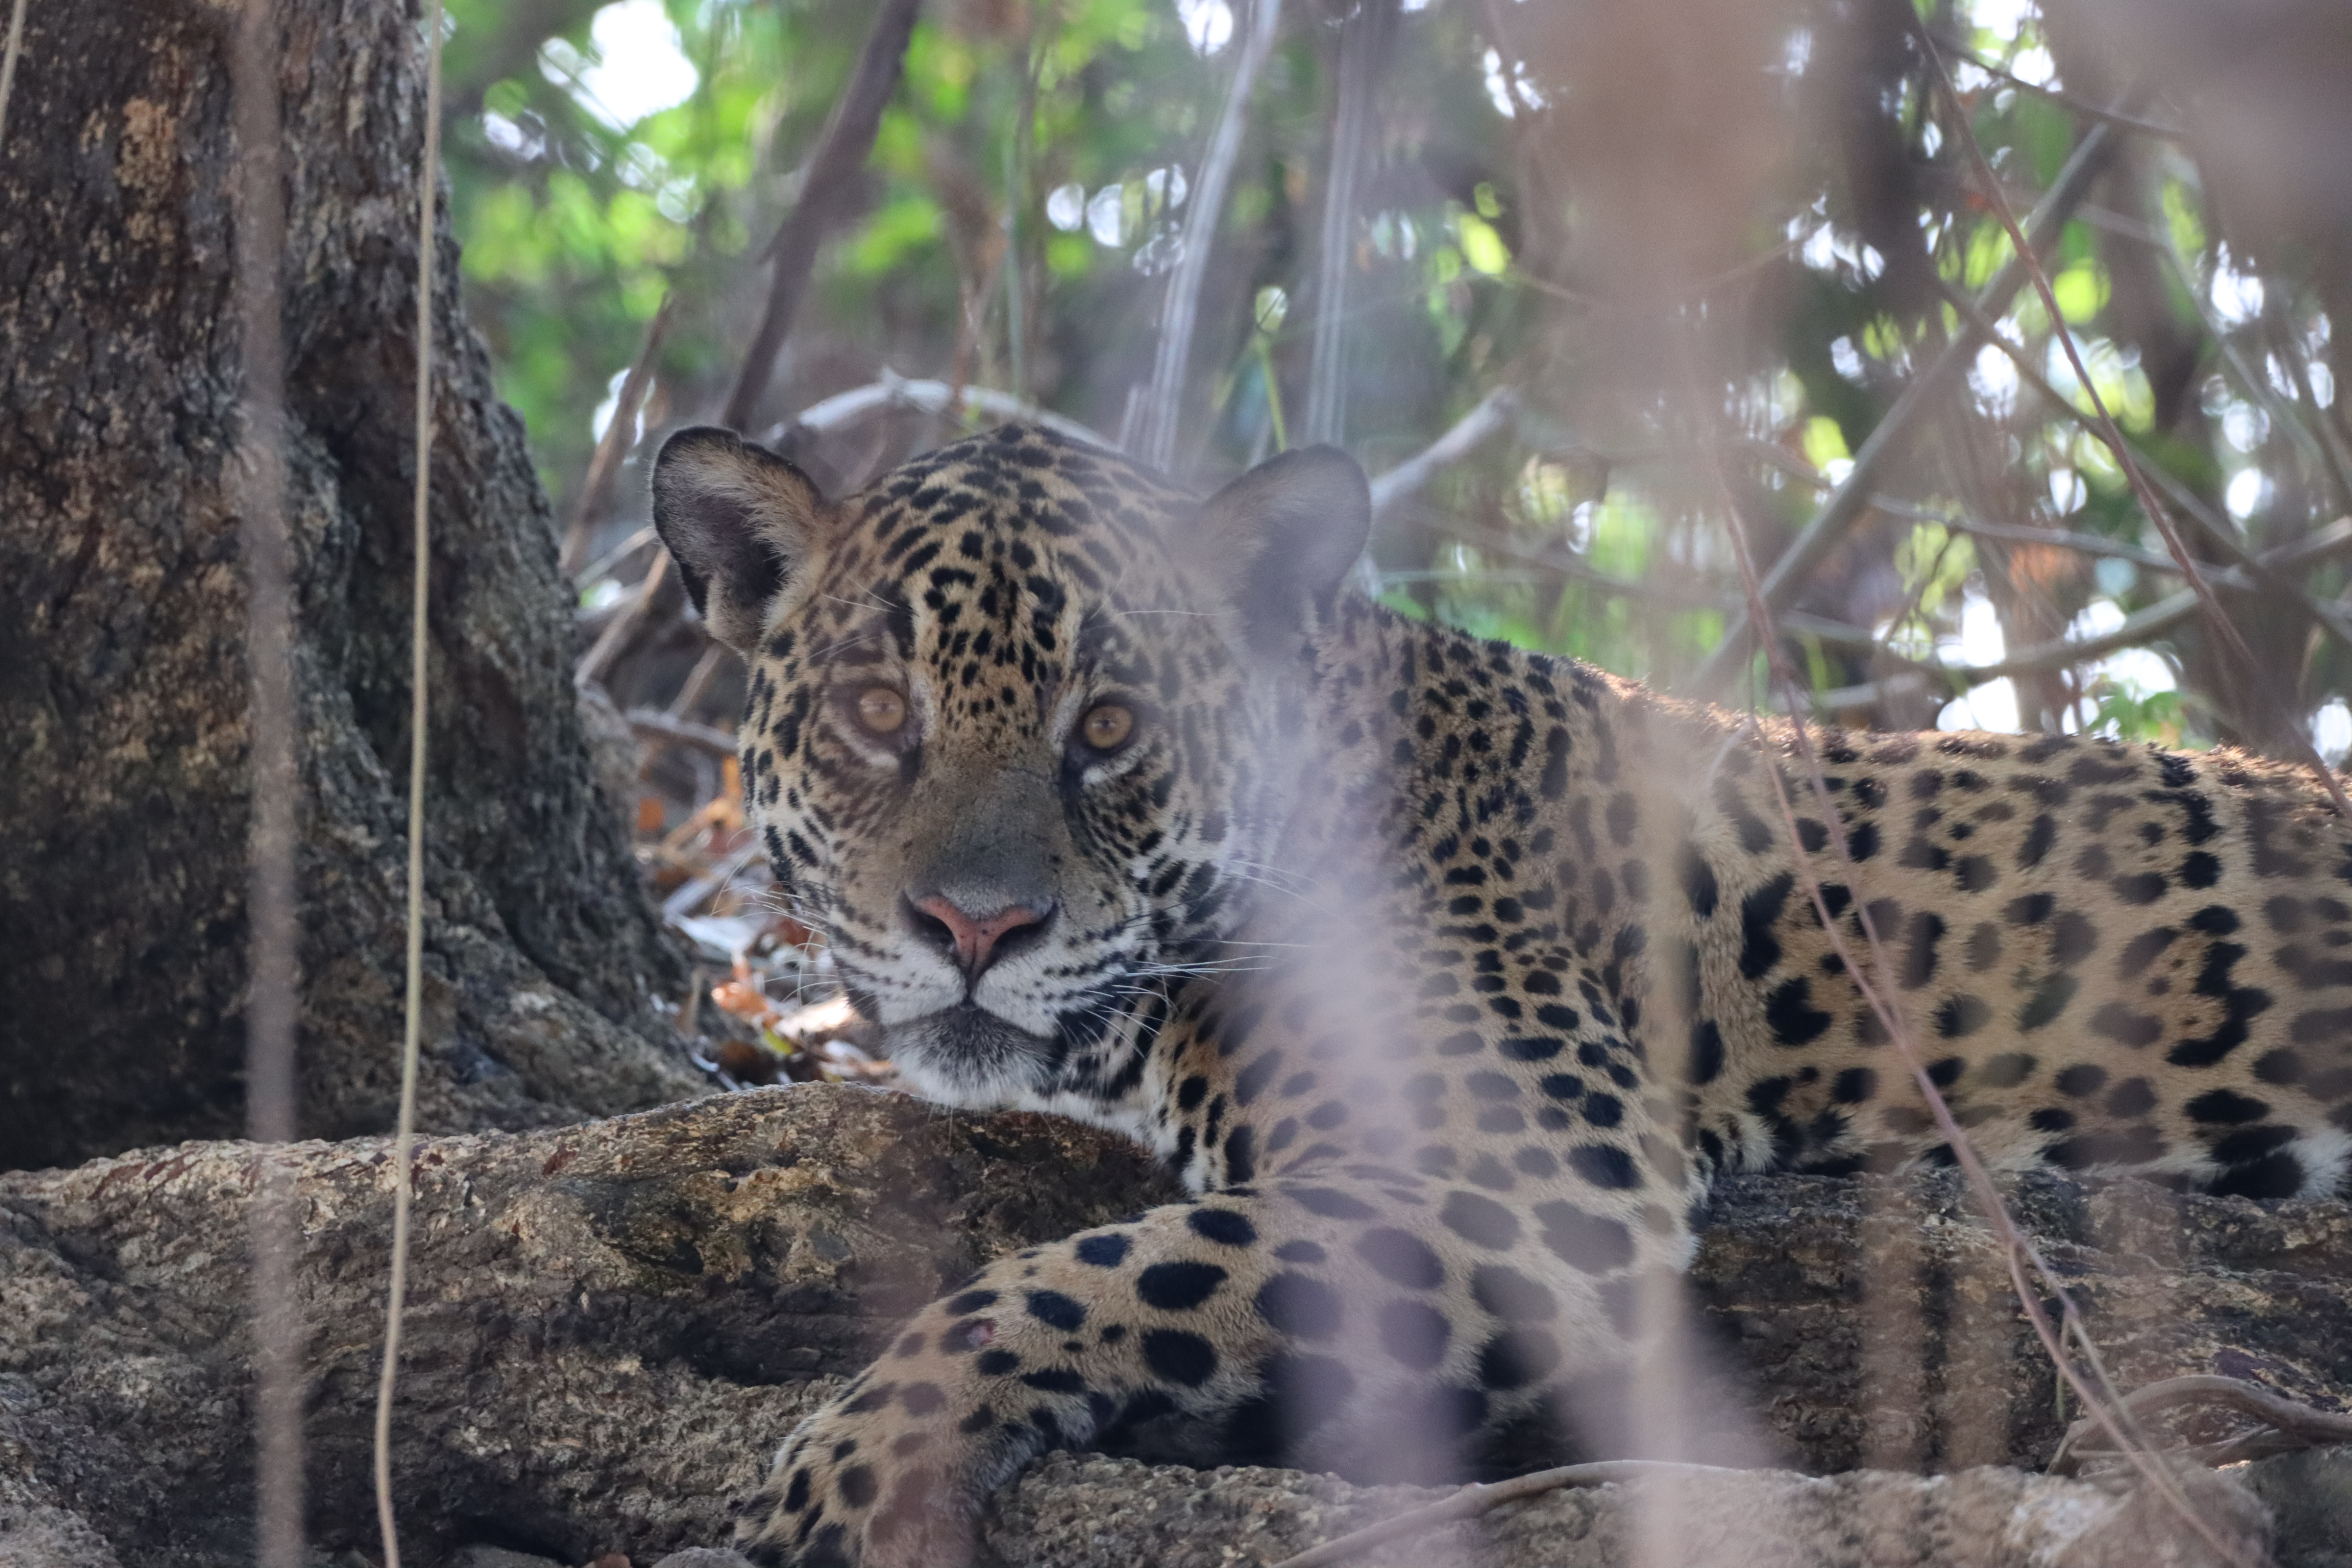
Jaguar: Benita